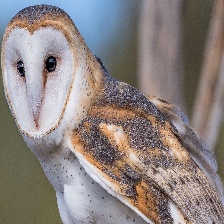
Species: BARN OWL
Scientific name: TYTO ALBA
ImageNet parent category: great_grey_owl